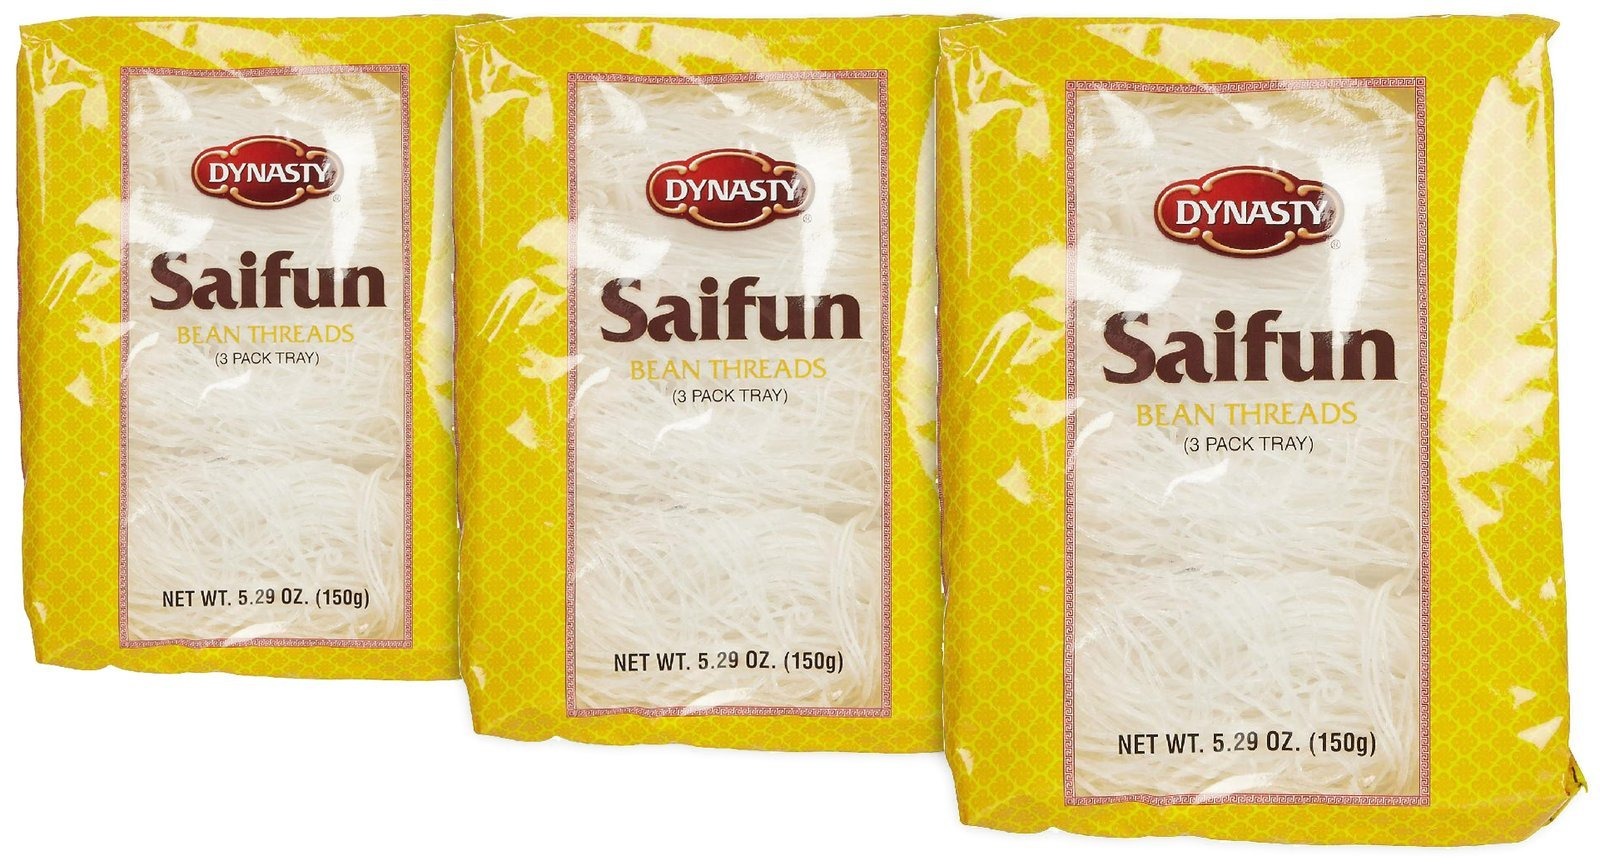
Item Name: Dynasty SaiFun Bean Threads Noodles, 5.29 oz Bags, 3 pk
Product Description: <p>Dynasty SaiFun Bean Threads Noodles pack of twelve, each bag holds 5.29 ounce. Add fried saifun to salads or use as a bed for stir-fry combinations. Add softened saifun to soups, stews, stir-fry dishes or salads, as desired.<br /><br />Features include: <br /><br />&bull;Pack of twelve, each bag holds 5.29 ounce (total of 63.48 ounce)<br />&bull;Add fried saifun to salads or use as a bed for stir-fry combinations<br />&bull;There are 200 calories in 1 serving of Dynasty Saifun Noodles<br />&bull;Add softened saifun to soups, stews, stir-fry dishes or salads, as desired</p>
Value: 15.87
Unit: Ounce

Price: 6.88